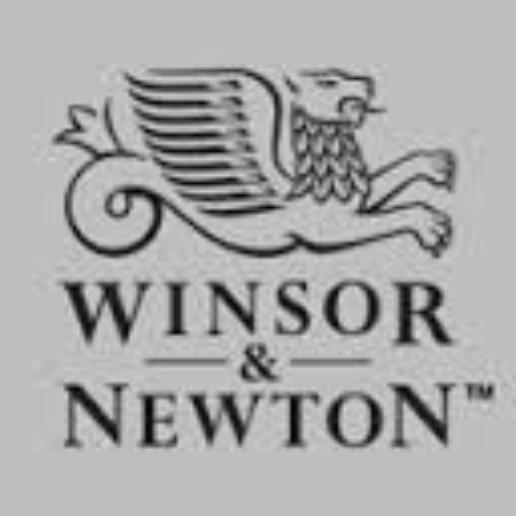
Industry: Leisure